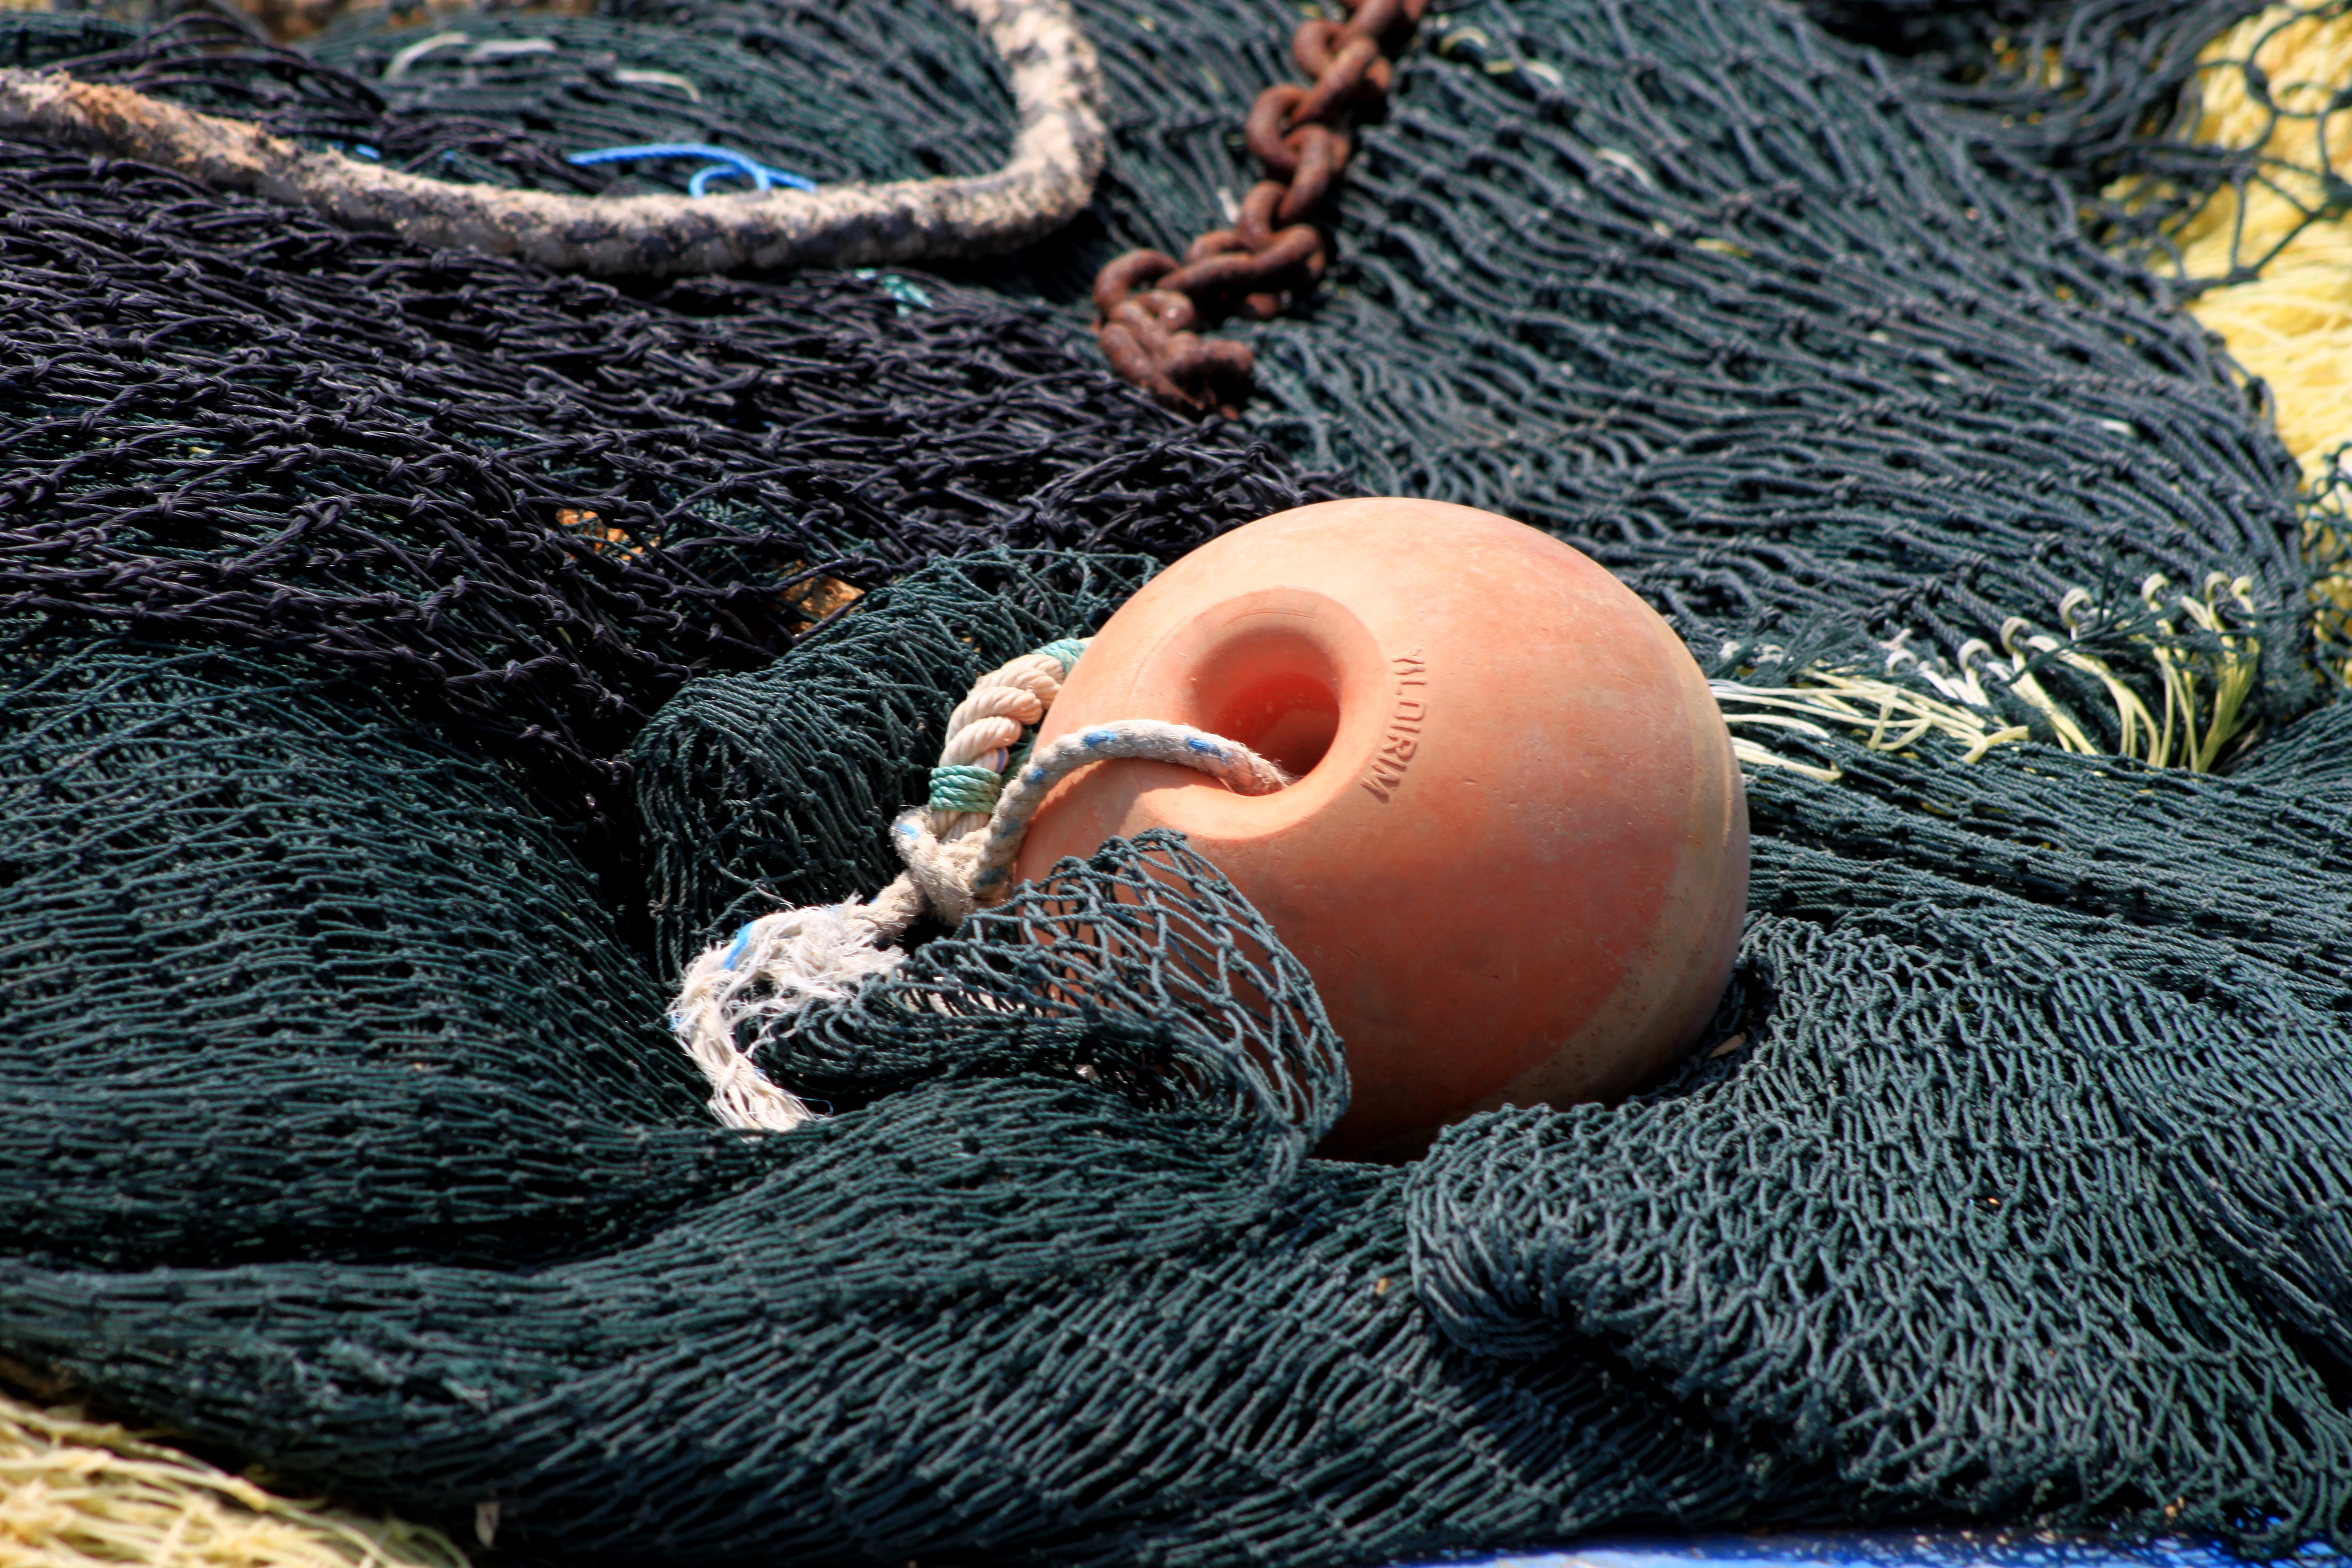
fishing, fisherman, blue, material, thread, crochet, knitting, textile, pontoon, art, network, fishing net, cast net